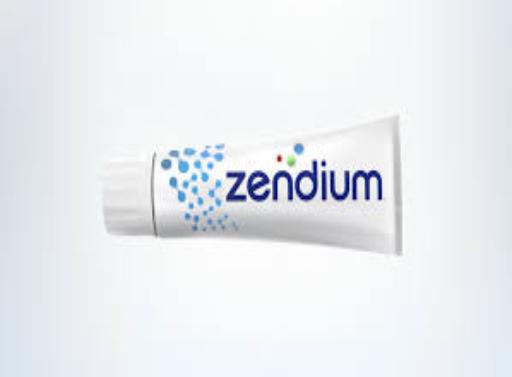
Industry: Medical